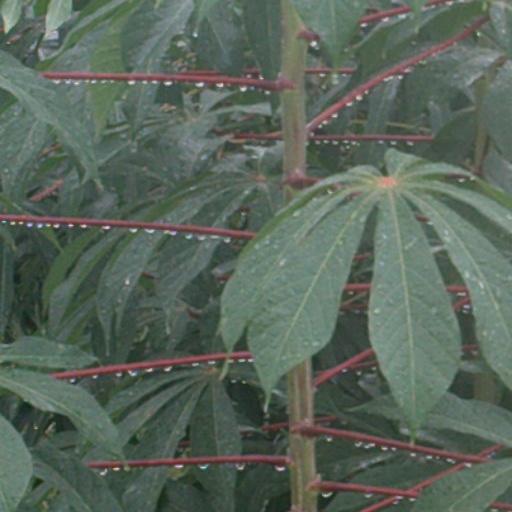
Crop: cassava